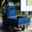
Label: truck